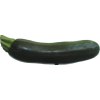
Label: dark_zucchini